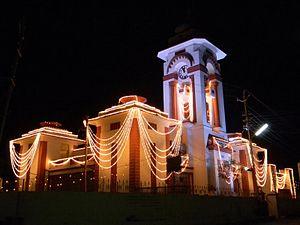
Himatnagar est une ville indienne située dans le Sabarkantha dans l’État du Gujarat. En 2011, sa population était de 81 137 habitants.